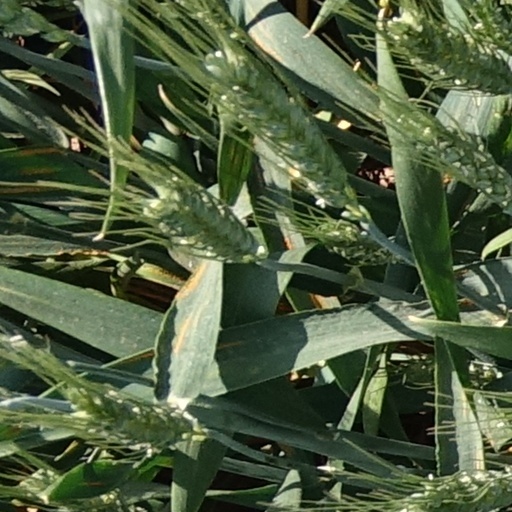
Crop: wheat